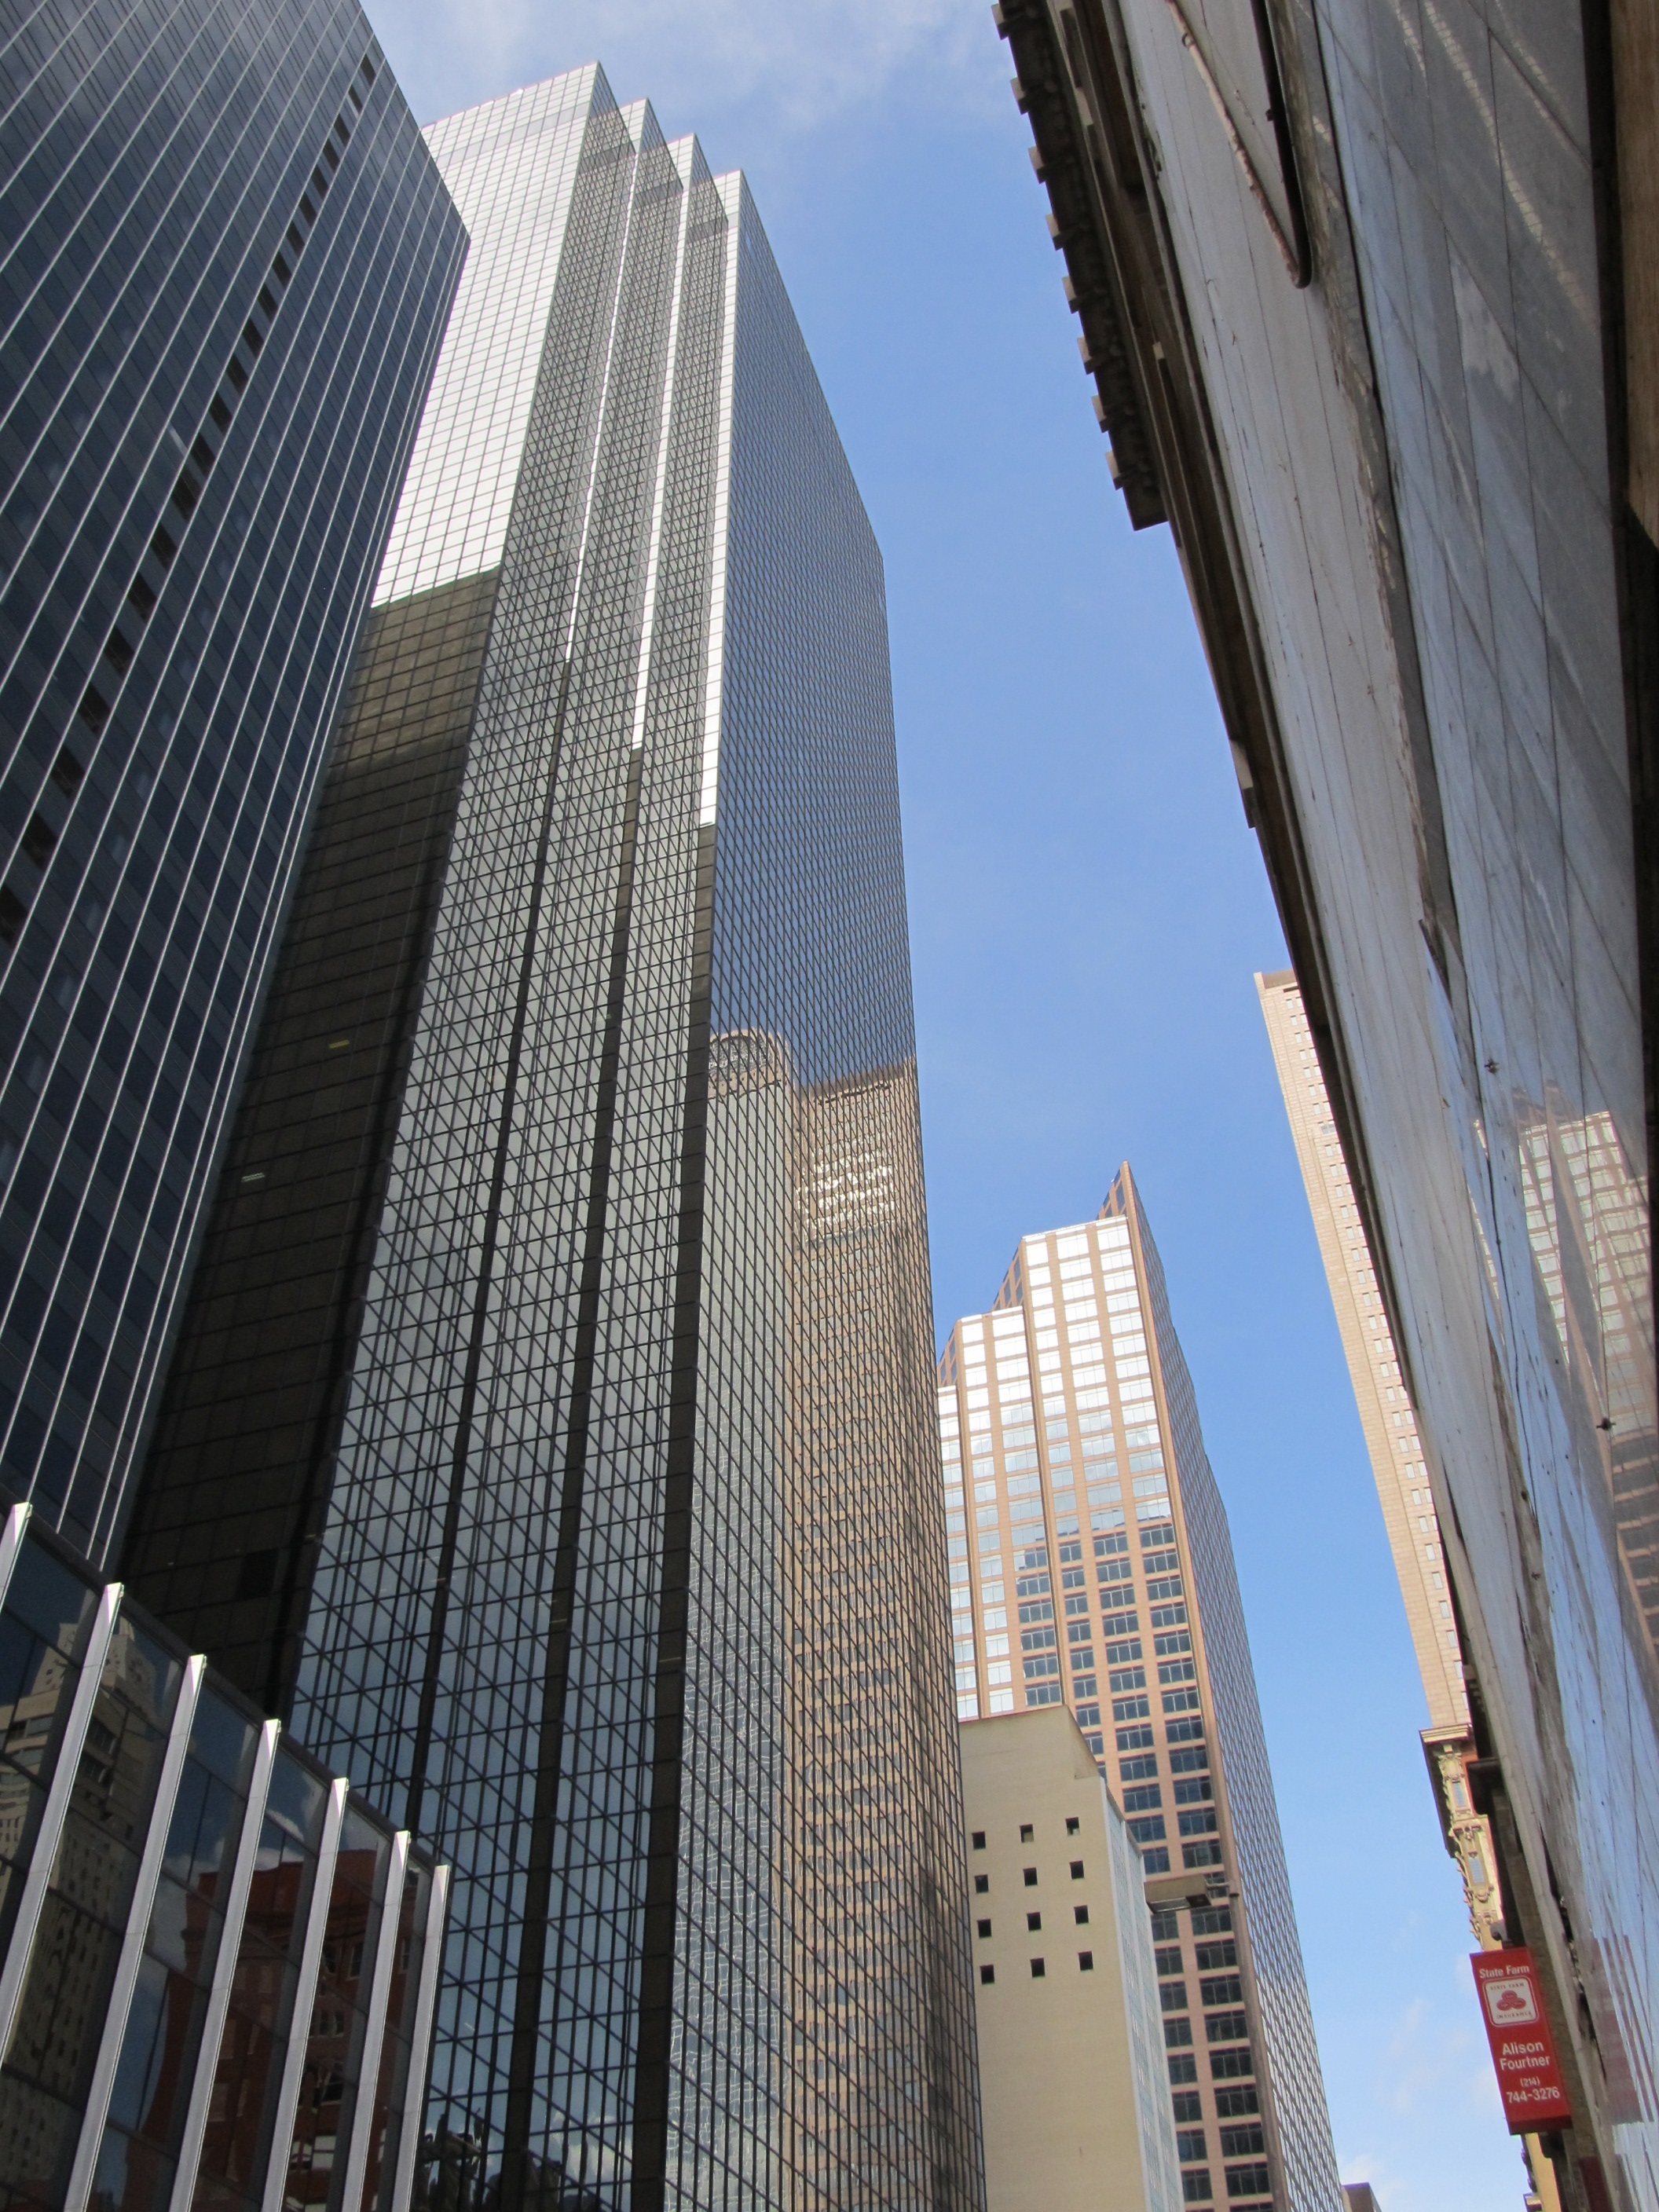
architecture, structure, building, city, skyscraper, urban, cityscape, downtown, tower, corporate, facade, exterior, business, modern, concrete, tower block, high rise, texas, dallas, commerce, corporation, metropolis, condominium, neighbourhood, office buildings, urban area, human settlement, metropolitan area